Kushida Shrine

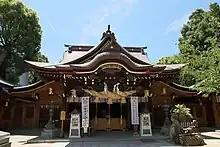
The "honden", or main shrine

is a Shinto shrine located in Hakata-ku, Fukuoka, Japan. Dedicated to Amaterasu and Susanoo, it is said to have been founded in 757. The Hakata Gion Yamakasa festival is centred on the shrine.